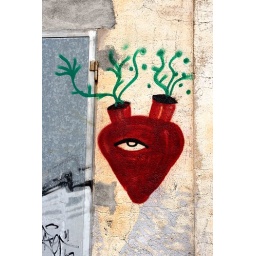
Taken on the road near Dali and Gala's house in Portlligat, Catalonia, Spain